Brian Wilson

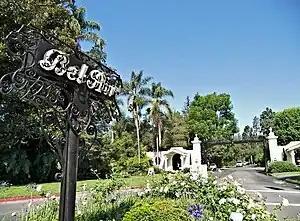
Bel Air, Los Angeles, to which Wilson relocated in April 1967 and set up a home studio.

"Smile" was never finished, due in large part to Wilson's worsening mental condition and exhaustion. Associates often cite late 1966 as a turning point, coinciding with erratic behavior during sessions for the track "" (or "Mrs. O'Leary's Cow"). In April 1967, Wilson and his wife relocated to a newly purchased mansion on 10452 Bellagio Road in Bel Air. There, Wilson began constructing a personal home studio. By this time, most of his recent associates had departed or been excluded from his life.